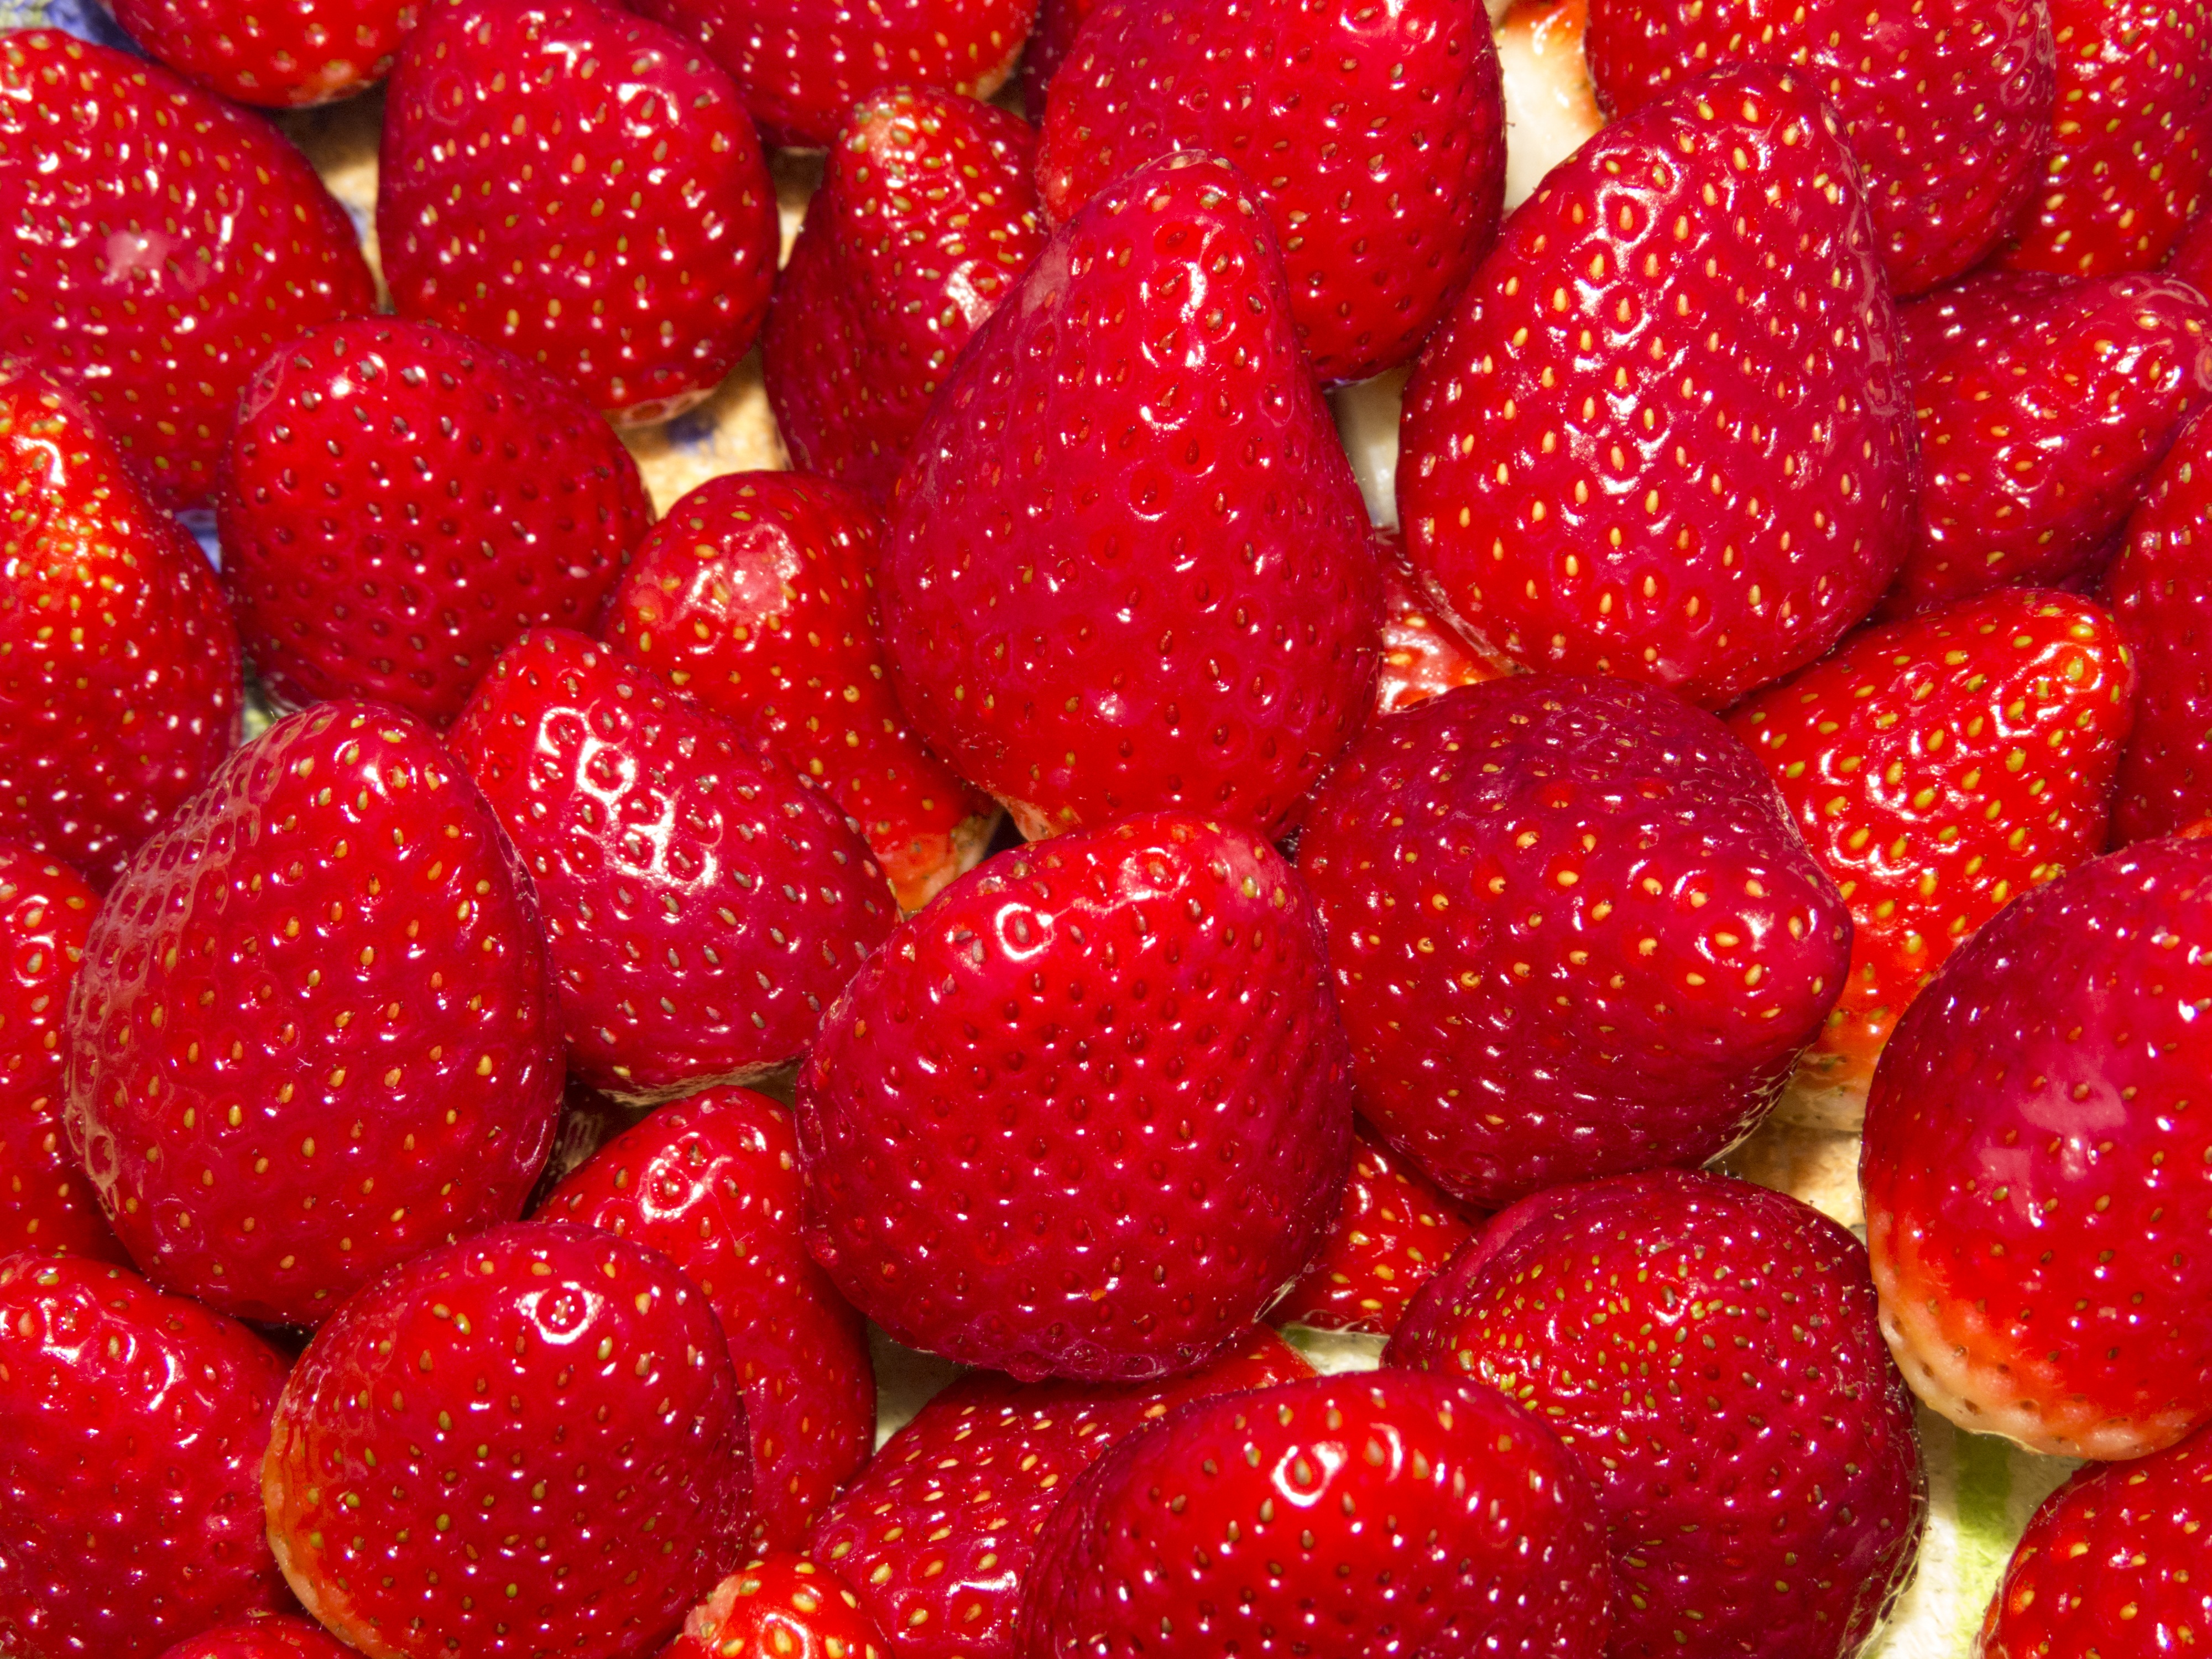
nature, plant, raspberry, fruit, berry, sweet, food, red, produce, macro, natural, dessert, eat, health, strawberry, tasty, strawberries, healthy food, gastronomy, delight, power supply, frutti di bosco, loganberry